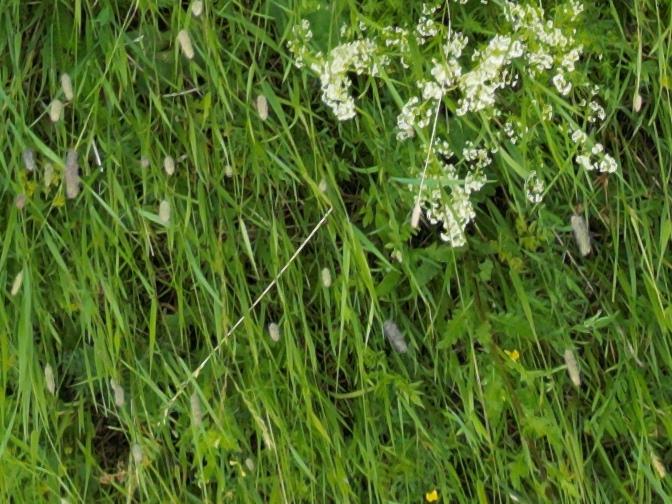
Flowers visible: yarrow flowers, yarrow flowers, yarrow flowers